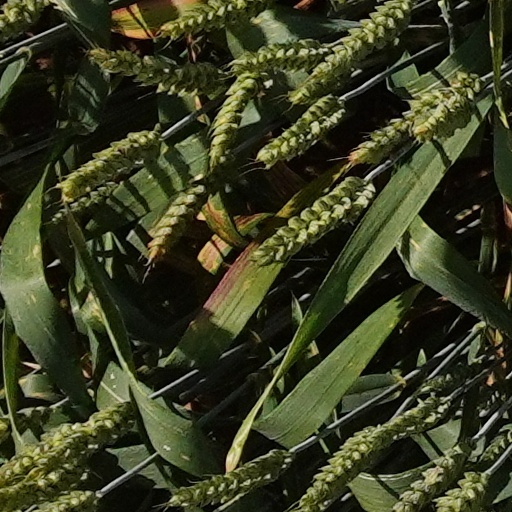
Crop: wheat